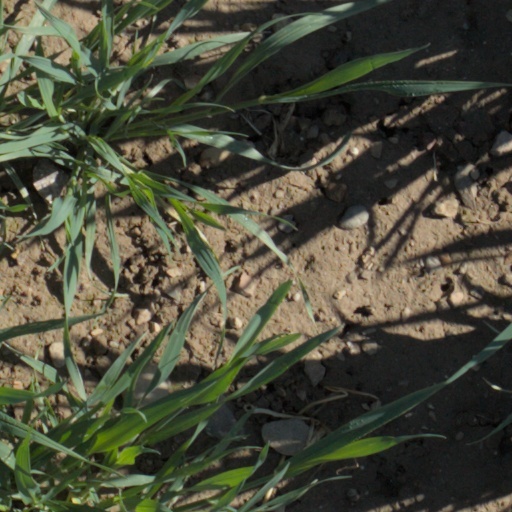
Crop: wheat